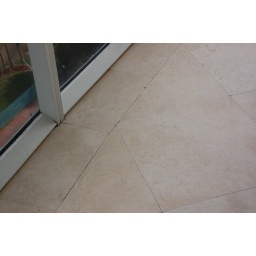
balcony floor in good condition